Maserati

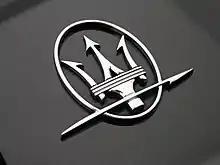
Maserati's "Trident" badge

In October 1989, De Tomaso bought the remaining GEPI quota. In December, FIAT entered in Maserati's history. Maserati and Innocenti were separated; Innocenti Milano S.p.A., the company that sold Innocenti cars, continued its business under a 51% FIAT Auto ownership. All of the Modena and Lambrate plants went to a newly created company, the still existent Maserati S.p.A.; 49% of it was owned by FIAT Auto and 51% was controlled by De Tomaso through the old company, Officine Alfieri Maserati.